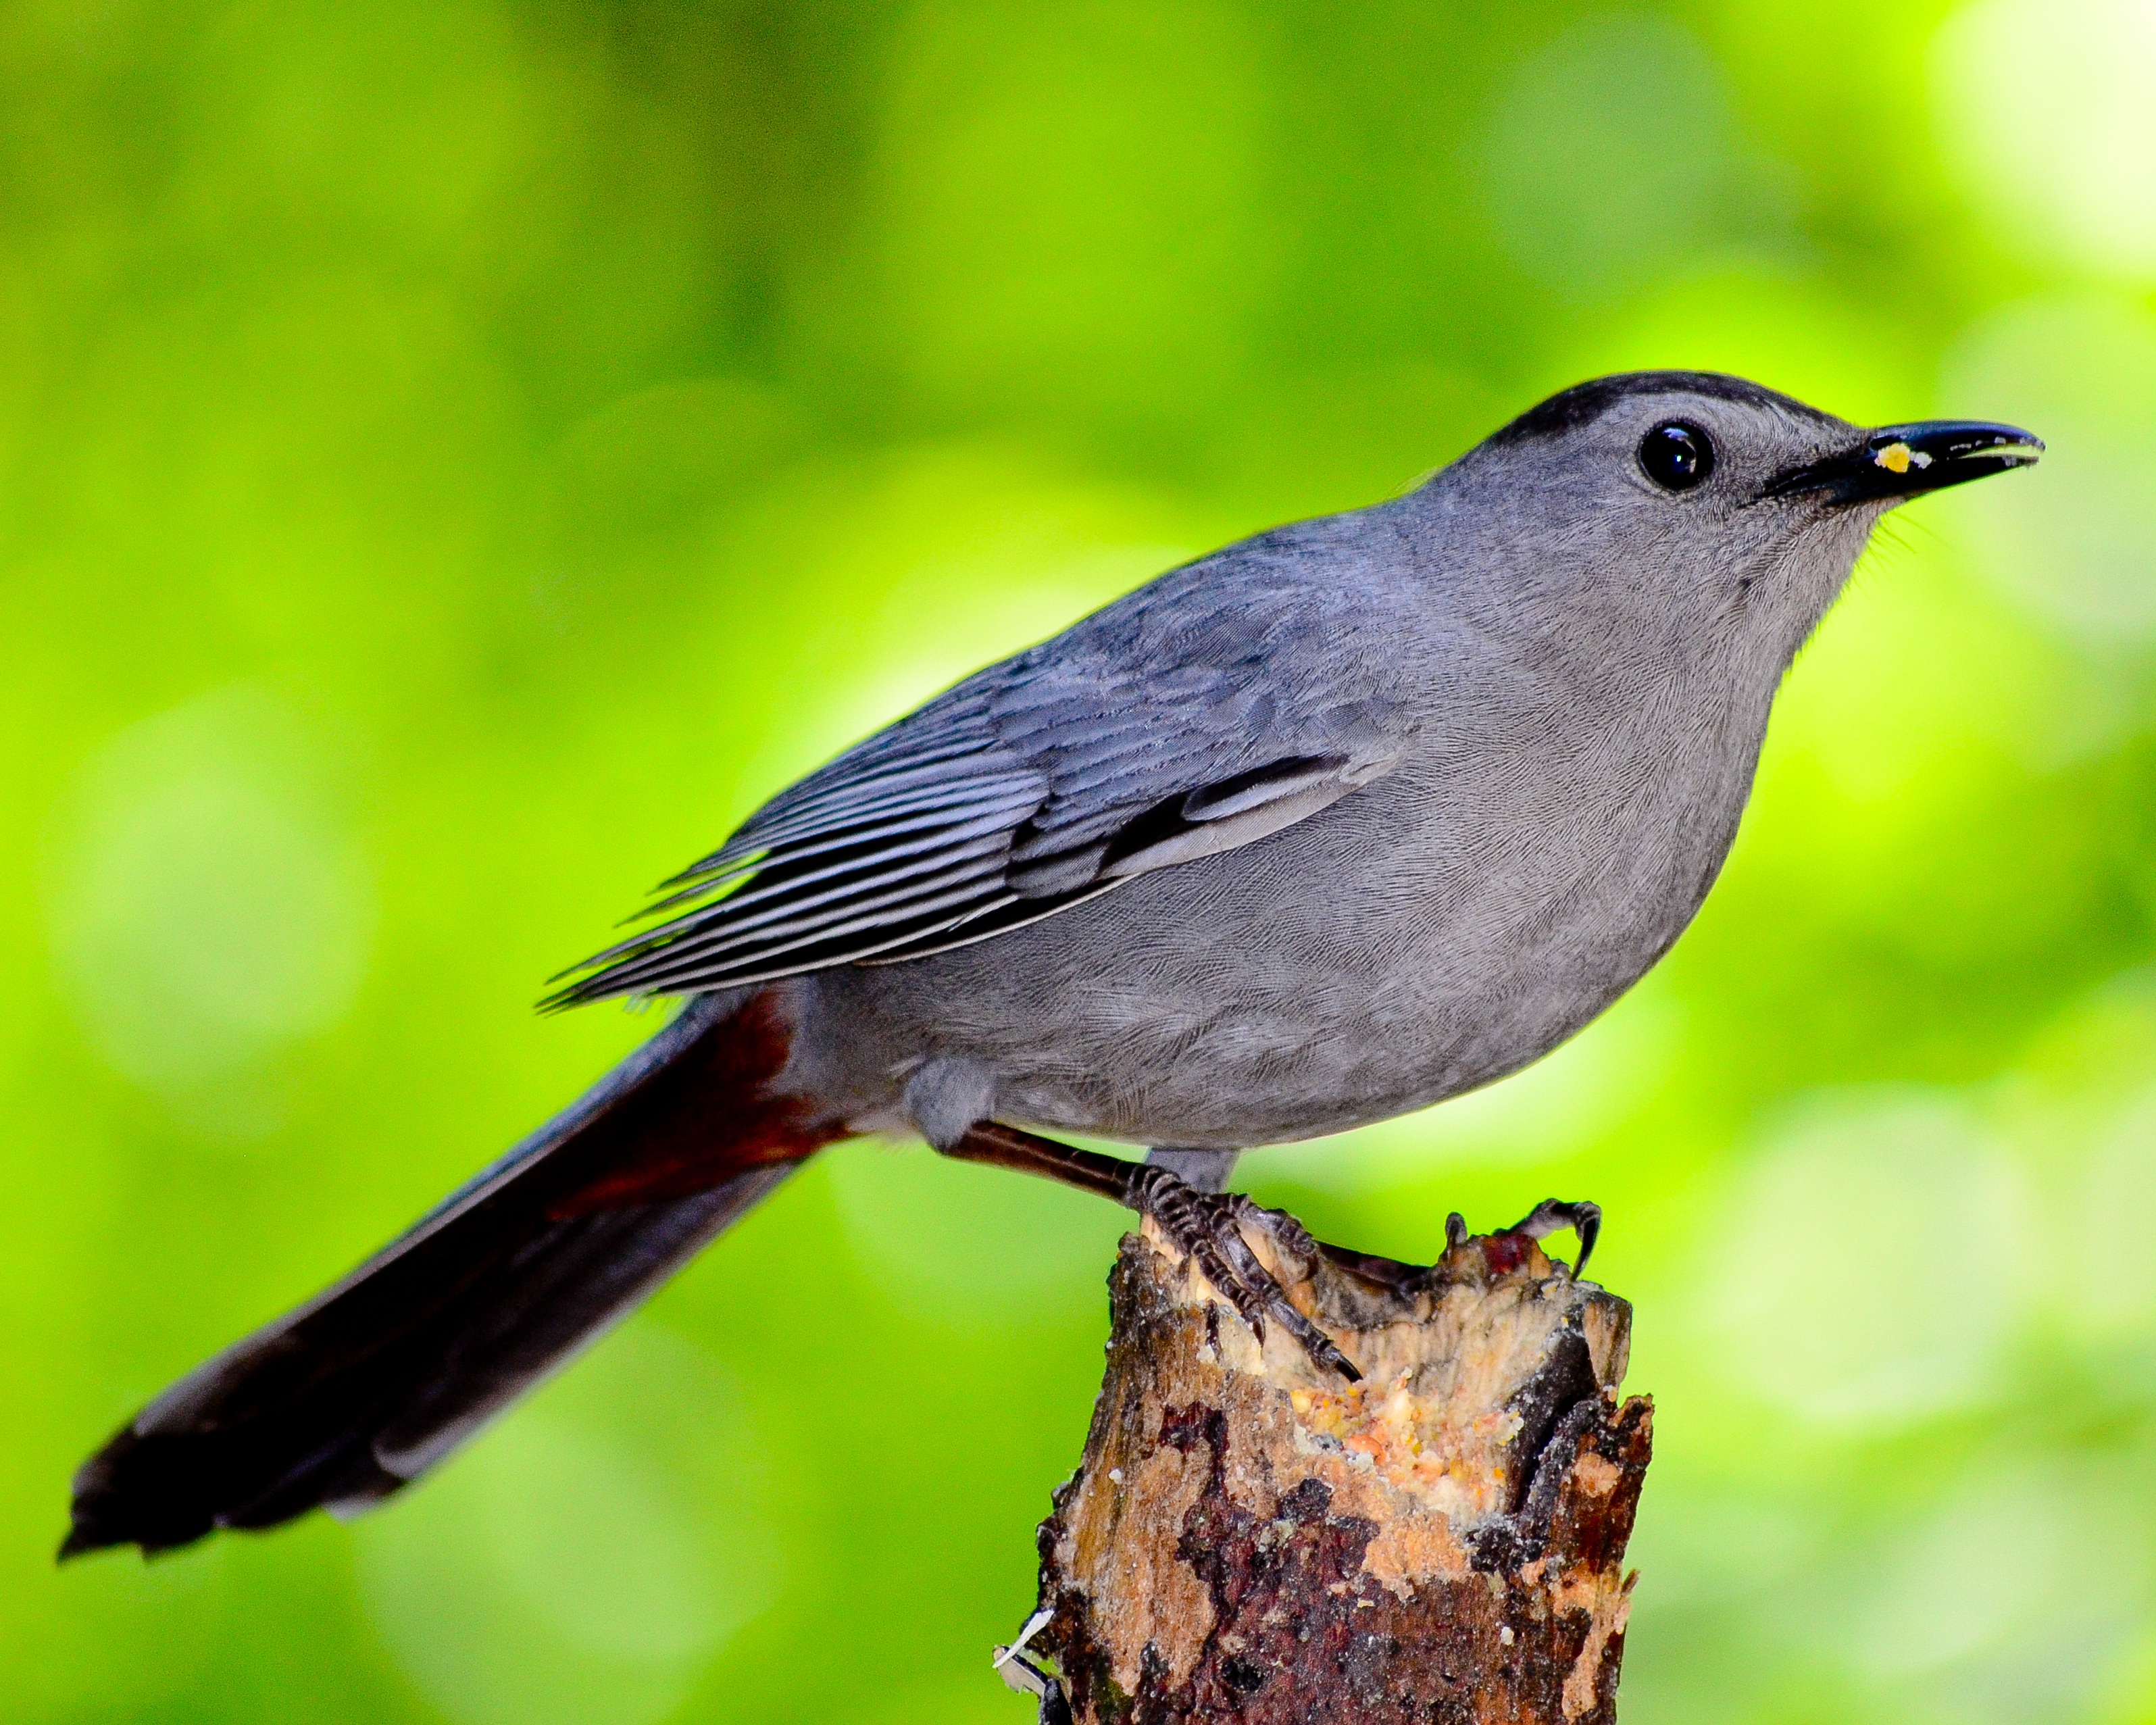
nature, forest, bird, wildlife, beak, fauna, ornithology, outdoors, vertebrate, catbird, perching bird, emberizidae, nightingale